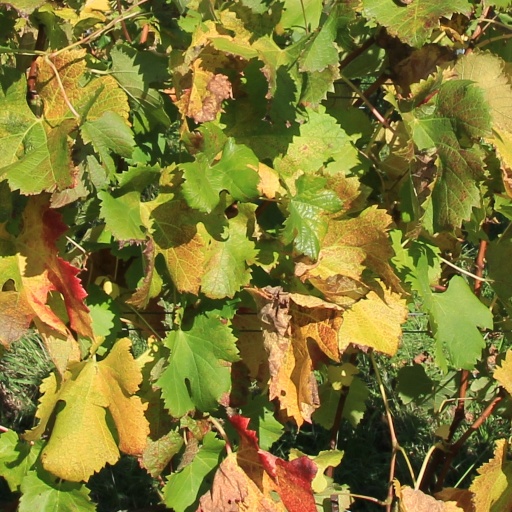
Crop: grape